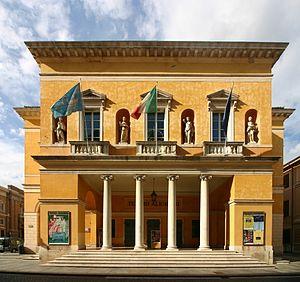
Le théâtre Dante Alighieri est le théâtre principal de Ravenne. Il est situé dans le centre historique, via Mariani.